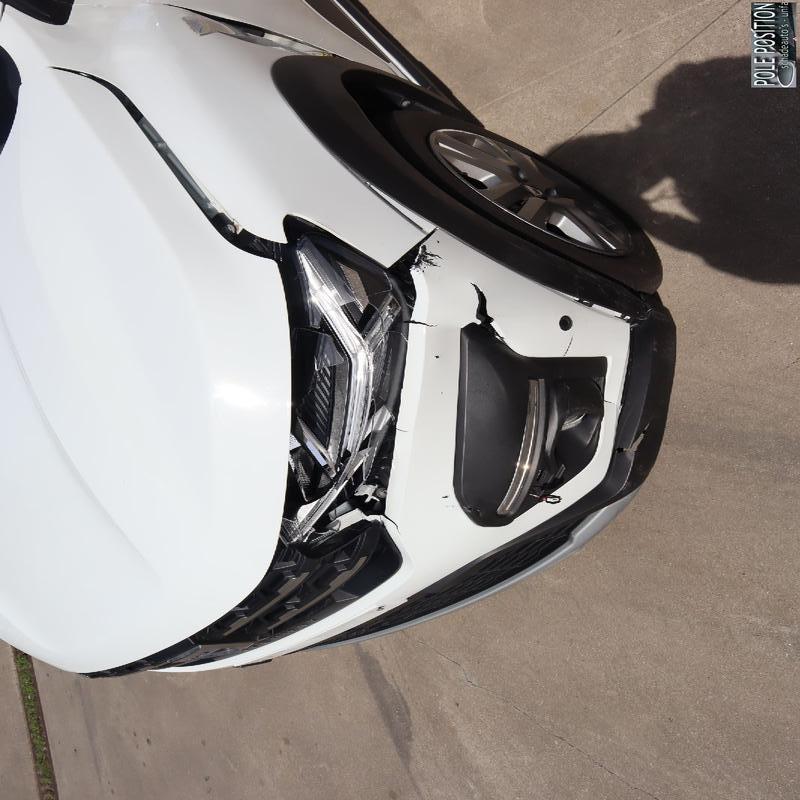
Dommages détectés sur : pare-choc avant, feu avant gauche, aile avant gauche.
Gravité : majeur